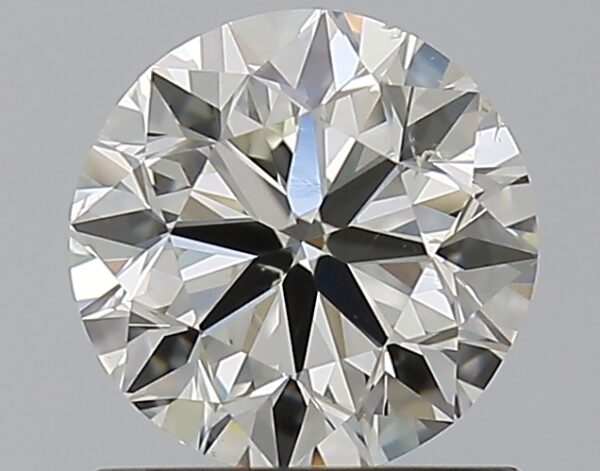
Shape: round
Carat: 0.9
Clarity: SI1
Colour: K
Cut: VG
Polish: EX
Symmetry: VG
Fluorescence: N
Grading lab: GIA
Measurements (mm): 5.95 x 6.03 x 3.87